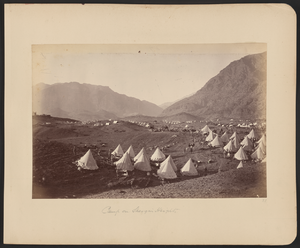
Ce cliché du campement britannique établi sur le plateau de Shagai est extrait d'un album de photographies historiques rares de personnalités et de sites associés à la seconde guerre anglo-afghane. L'ascension jusqu'au plateau de Shagai commence peu après l'entrée dans le col de